Aeroperú

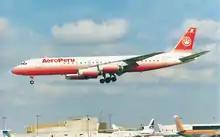
An Aeroperú Douglas DC-8-62H landing at Miami International Airport in 1992

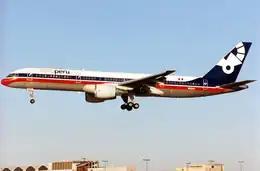
An Aeroperú Boeing 757-200 landing at Miami International Airport in 1996. This aircraft seen here was destroyed in the crash of Flight 603 into the Pacific Ocean 9 months later.

Aeroperú was formed on May 22, 1973, following the reorganization of SATCO, an earlier airline founded on 1960 and controlled by the Peruvian Army. Initially, a wholly state-owned company with a fleet of three Fokker F28 Fellowships taken over from SATCO, commercial flights were commenced in October on the Lima-Cusco route. Soon, a Boeing 727 joined the fleet, and the airline placed an order for two new Fokker F27 Friendships. In 1974, two Douglas DC-8s were acquired from Viasa, which allowed the company to launch international flights.